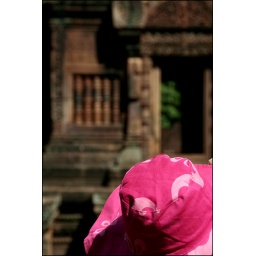
It gives me some surprise when this red hat happened to appear in my lens.